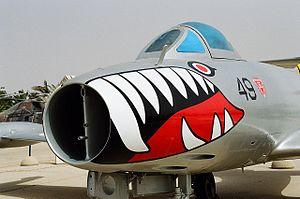
Le MD-450 Ouragan est un avion de chasse et d'attaque au sol, produit de 1951 à 1954 par le constructeur aéronautique Dassault. Premier avion à réaction de conception française construit en série, il marque une étape importante dans l'histoire de l'aéronautique nationale.